Canada in the world wars and interwar period

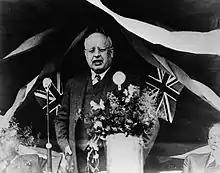
William Aberhart addresses a rally (1937)

The Progressive and United Farmers Parties had achieved some success in the 1920s, but during the 1930s, their members generally joined other parties, like the Social Credit movement and the Cooperative Commonwealth Federation.